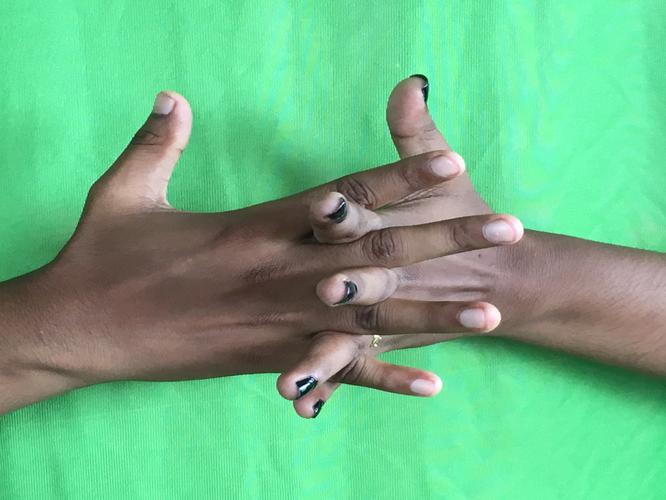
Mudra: Karkatta
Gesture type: double_hand